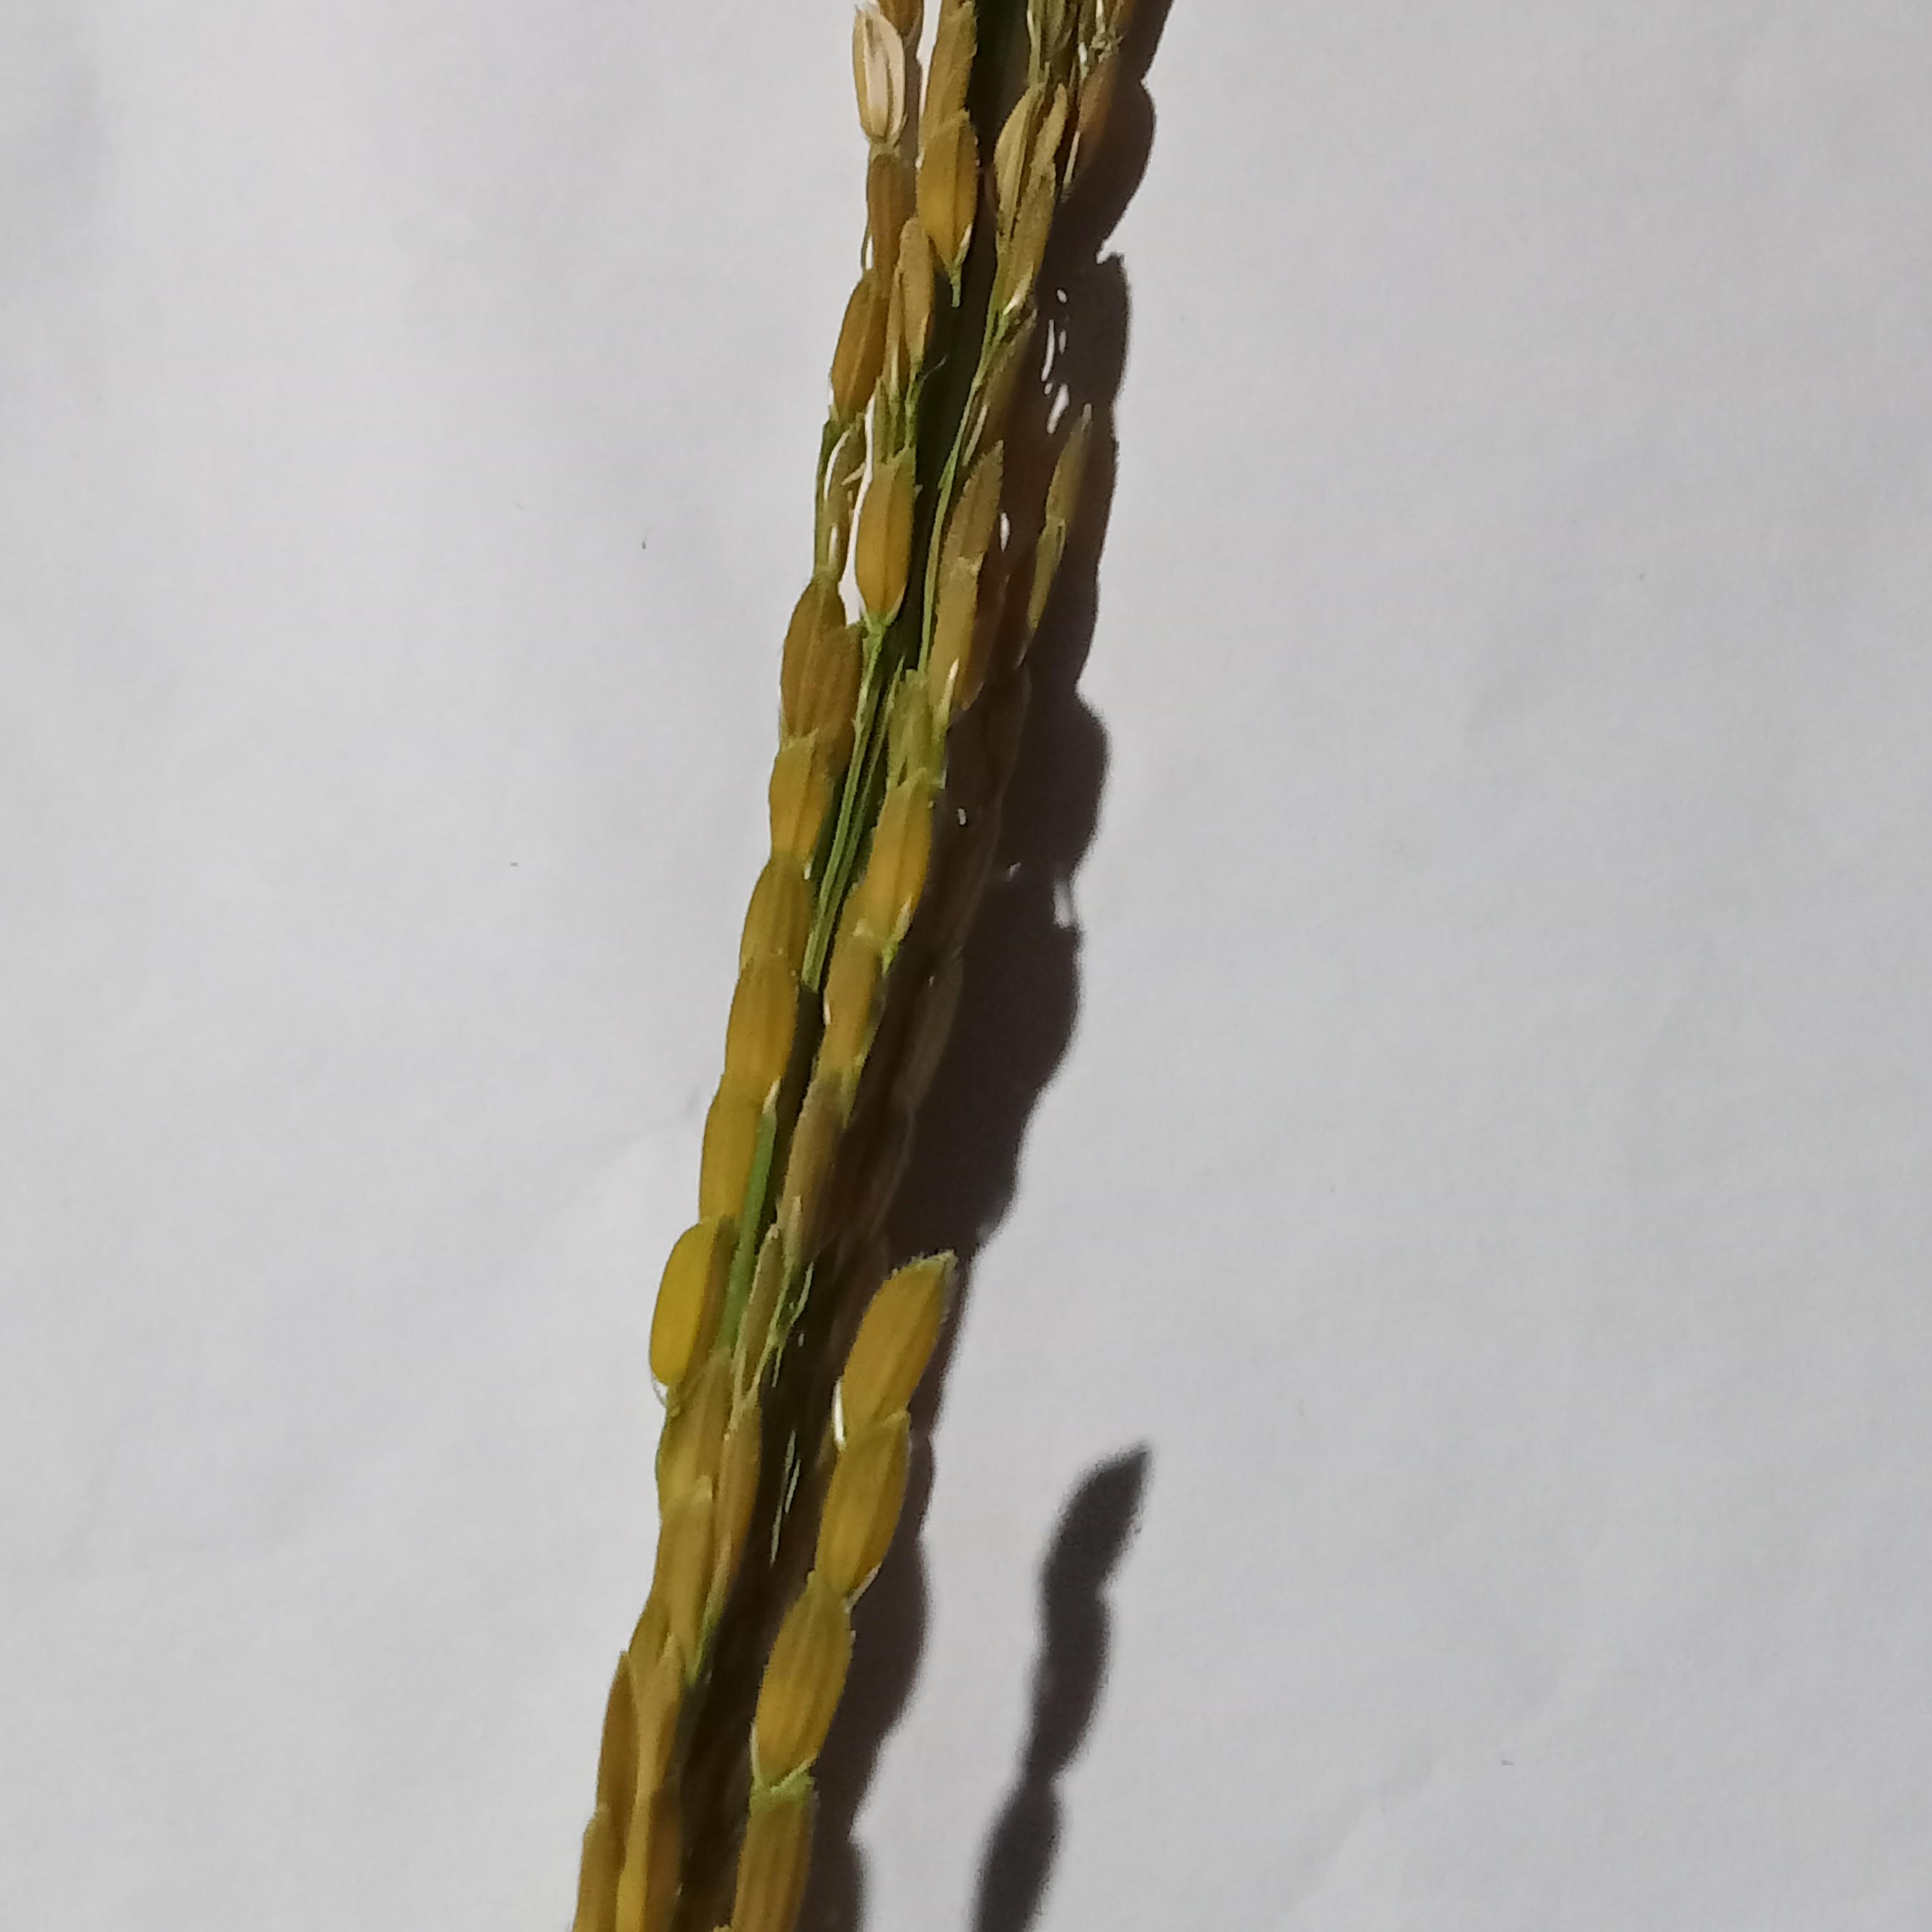
Label: Rice___Neck_Blast